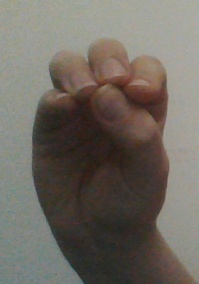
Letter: ha